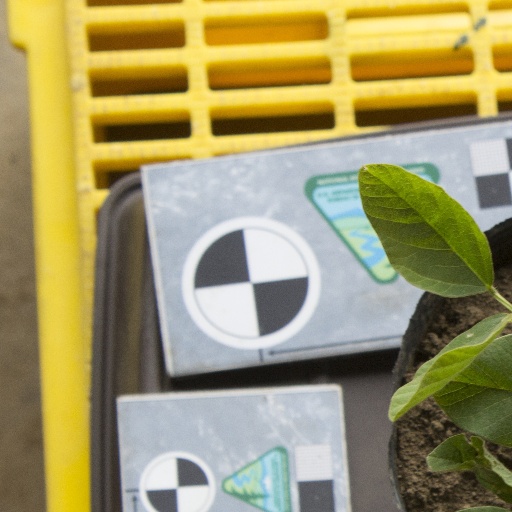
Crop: soybean